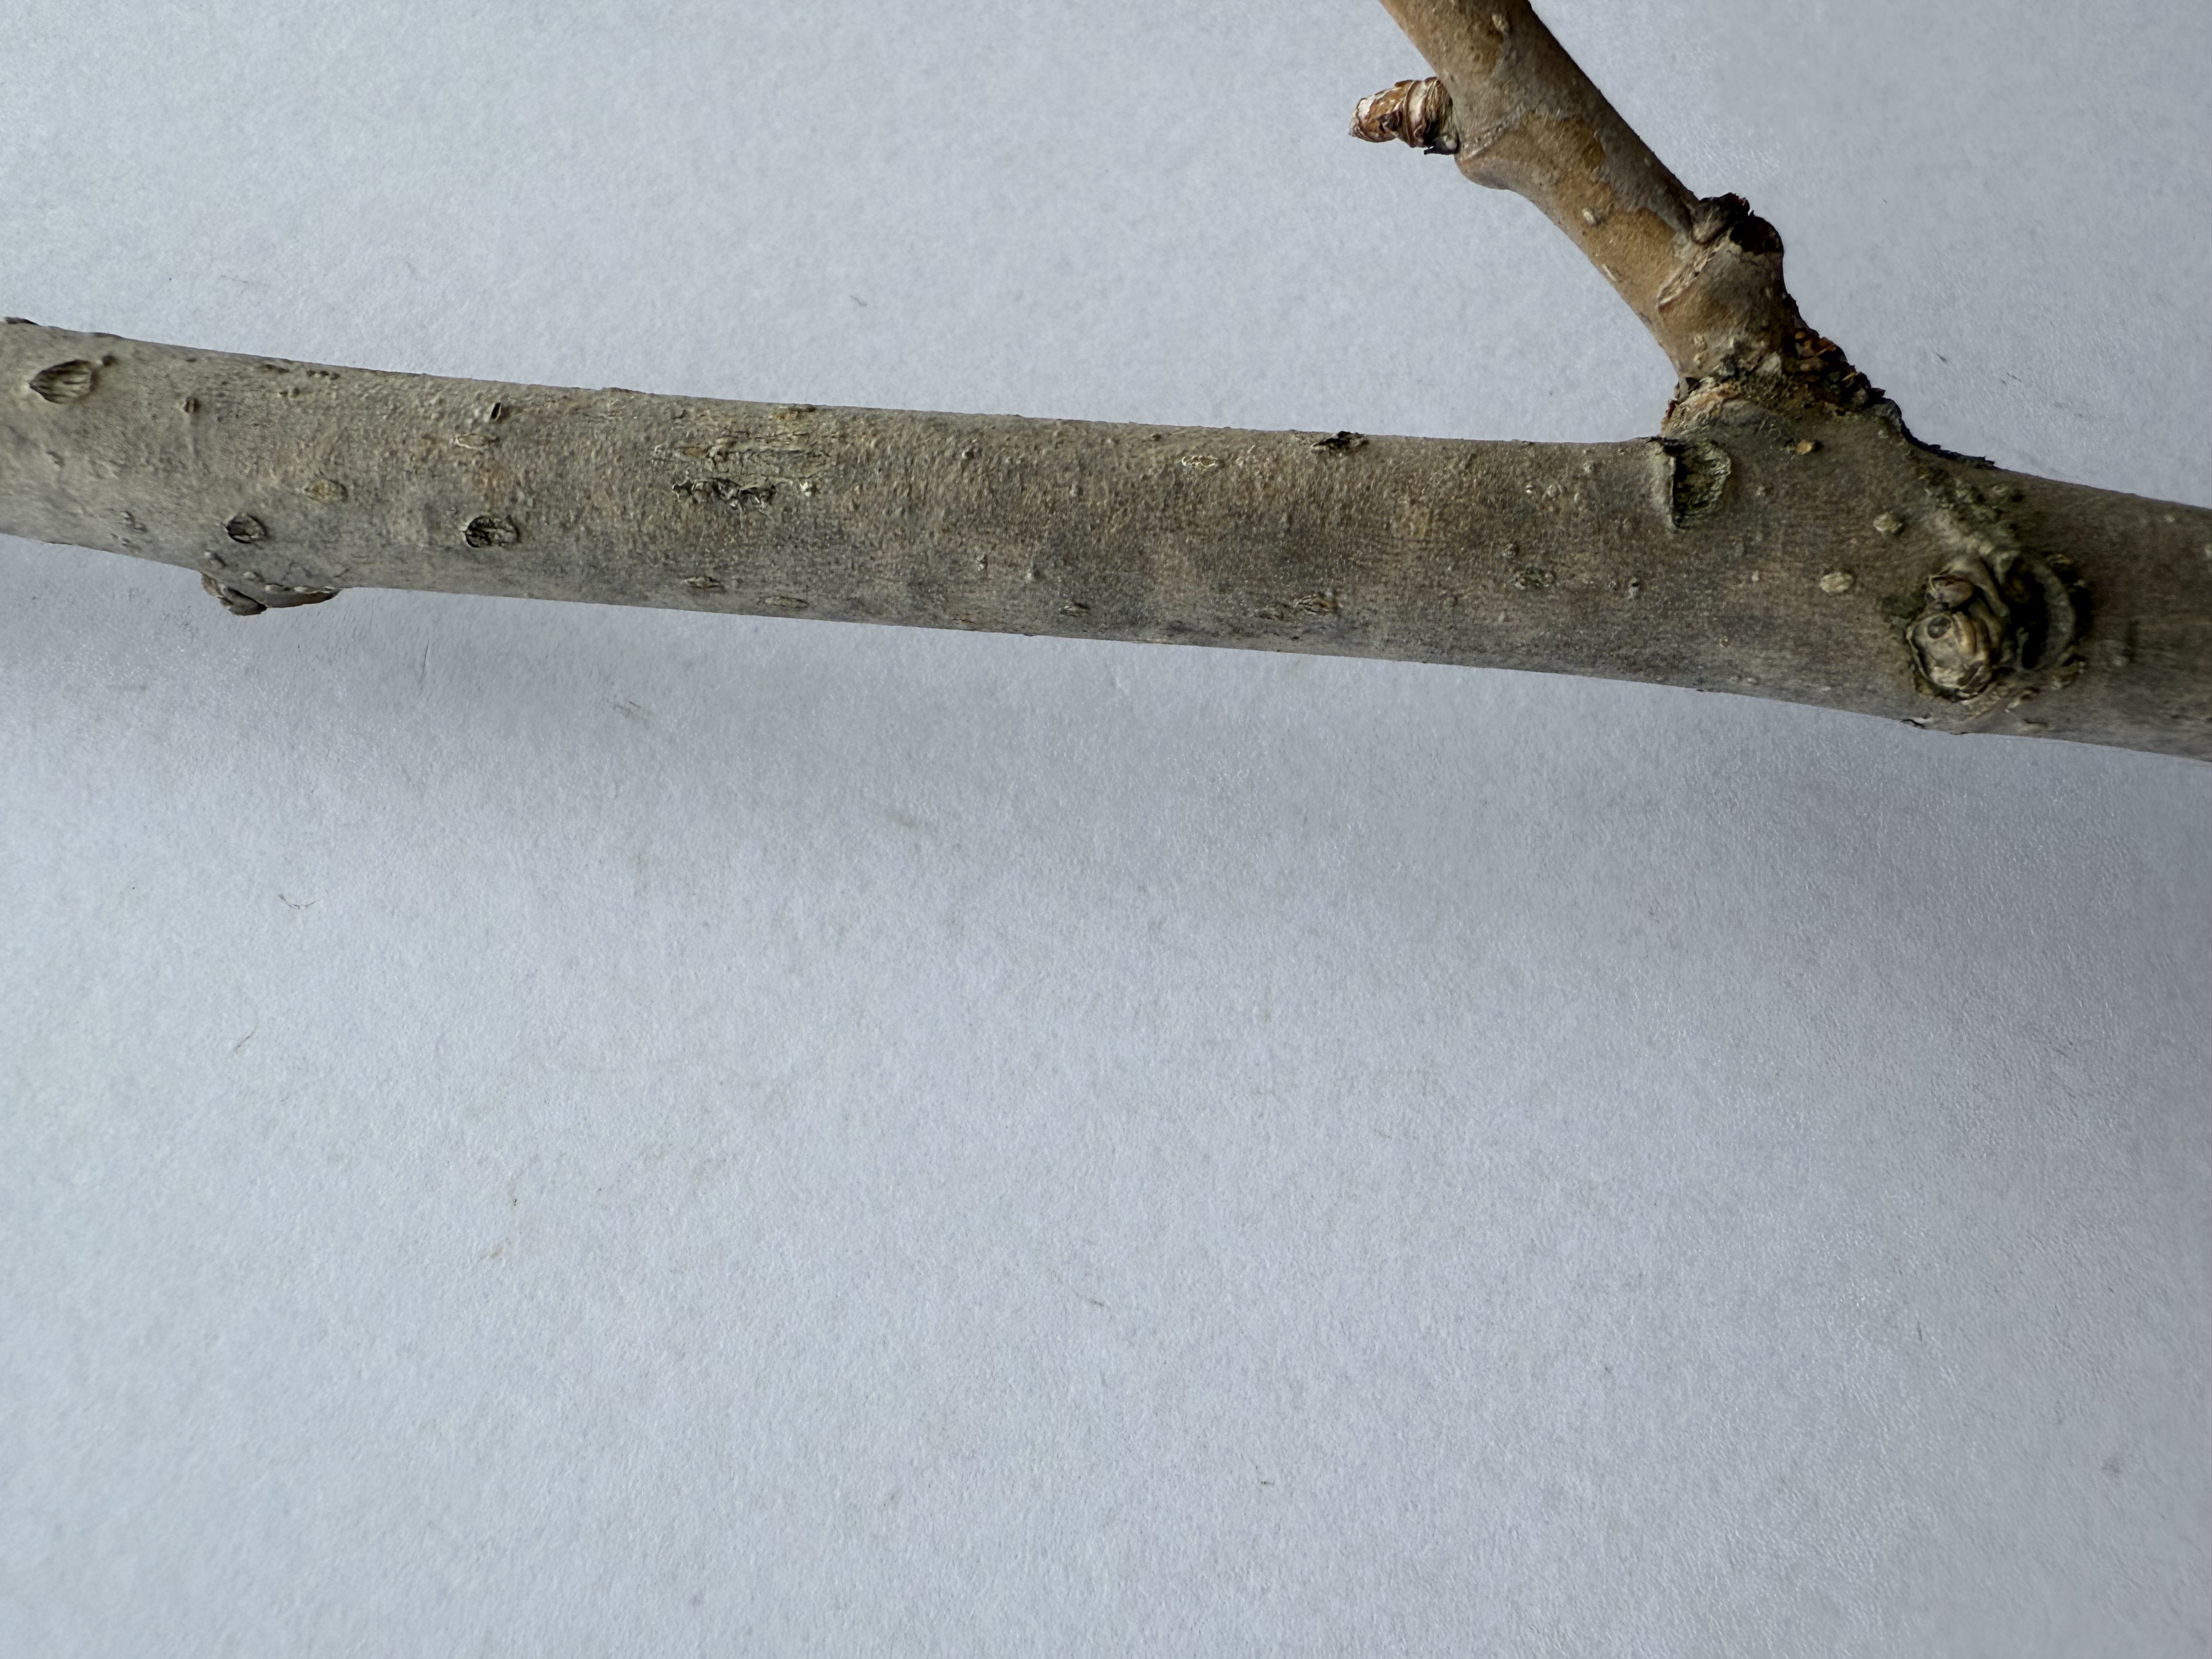
Variety: Austria Everbearing Mulberry